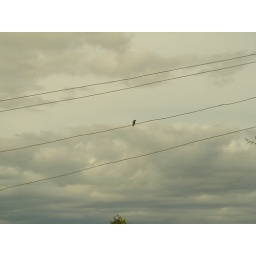
bird around indein - inle lake - burma